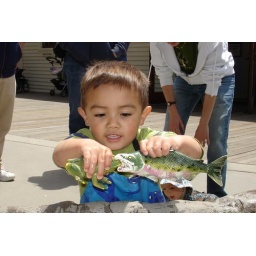
The fish is eating the frog like in the new book I got! 07/24/10